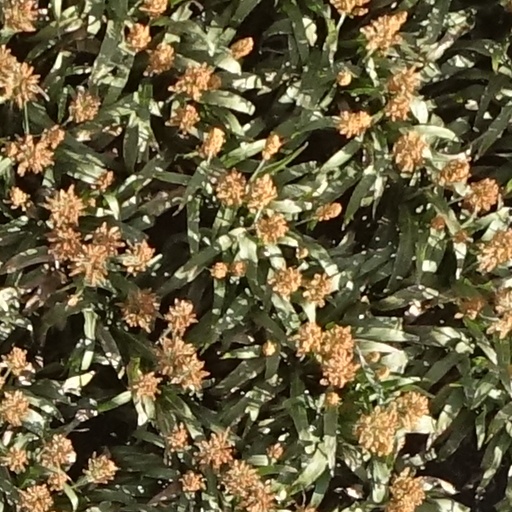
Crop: sorghum